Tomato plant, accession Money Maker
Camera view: vertical (180 deg); turntable rotation: 120 degrees
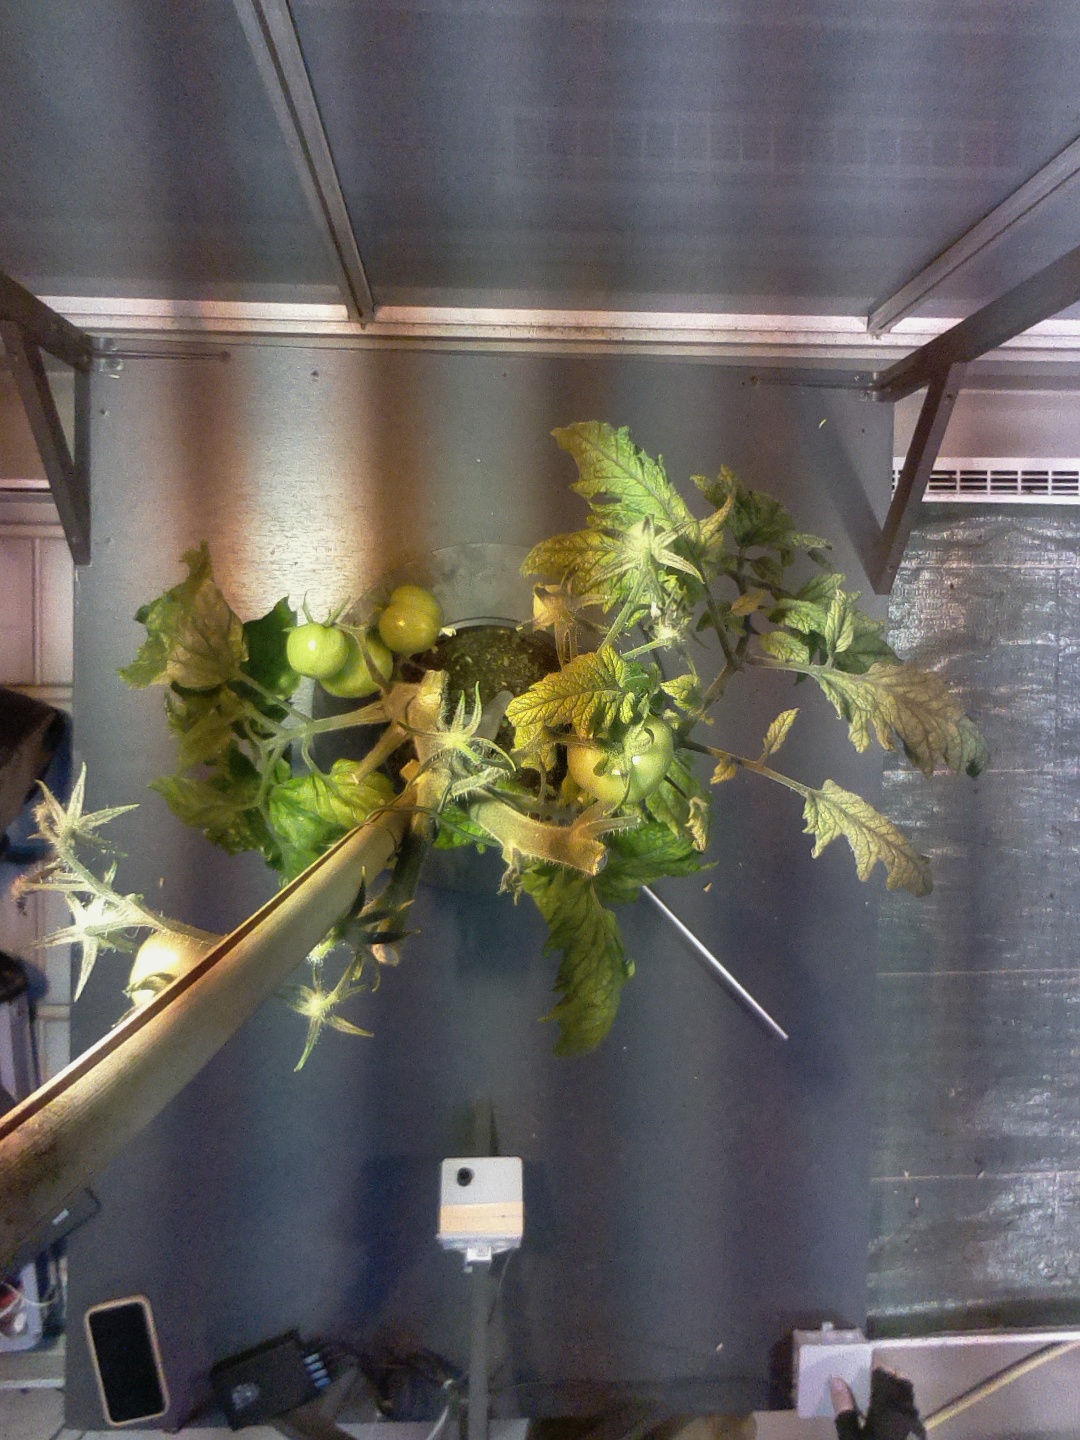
BBCH growth stage 77: 70%-80% of final fruit size